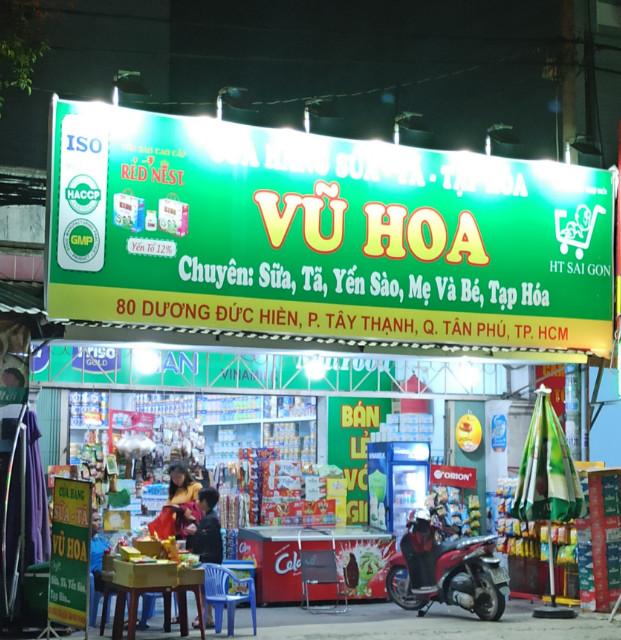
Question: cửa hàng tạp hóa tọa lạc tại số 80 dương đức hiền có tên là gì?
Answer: cửa hàng tại địa chỉ đó có tên là vũ hoa